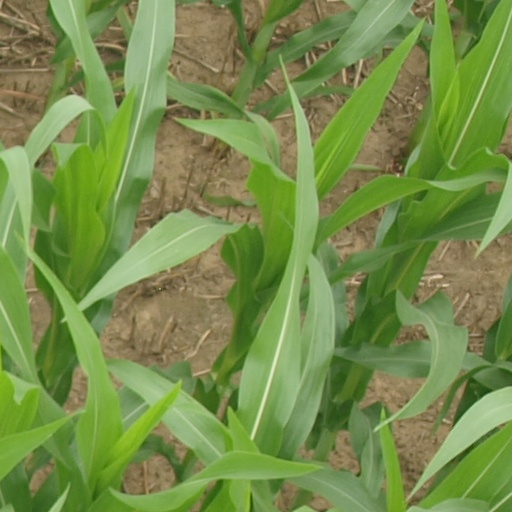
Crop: maize; corn